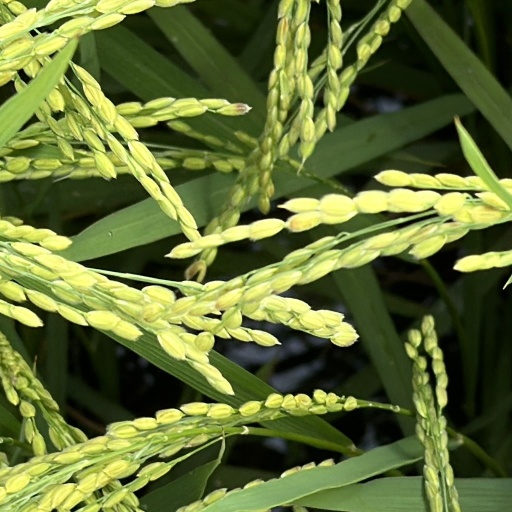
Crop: rice